The Devil Wears Prada (band)

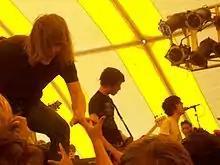
The Devil Wears Prada performing at Cornerstone Festival, a Christian music festival

With "Dear Love" released at the end of the summer of 2006, The Devil Wears Prada already had songs for their second album prepared by winter of the same year. With a recording duration lasting from that time and leading into spring of 2007, the band's second album, "Plagues" met its completion by the summer and was released on August 21, 2007. The demo version of their song "HTML Rulez D00d" was placed on the band's Myspace profile on January 1, 2007, for promotion of the record and on July 11, AbsolutePunk began to stream their song "Don't Dink and Drance", which led to further exposure for the band.